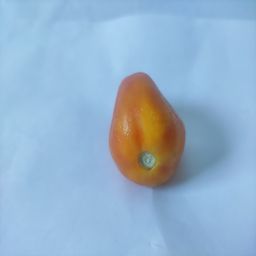
Crop: Tomato
Quality: Old